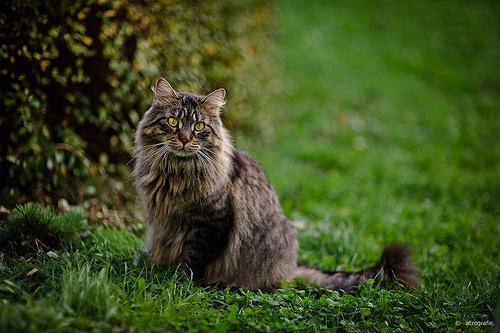
Maine Coon